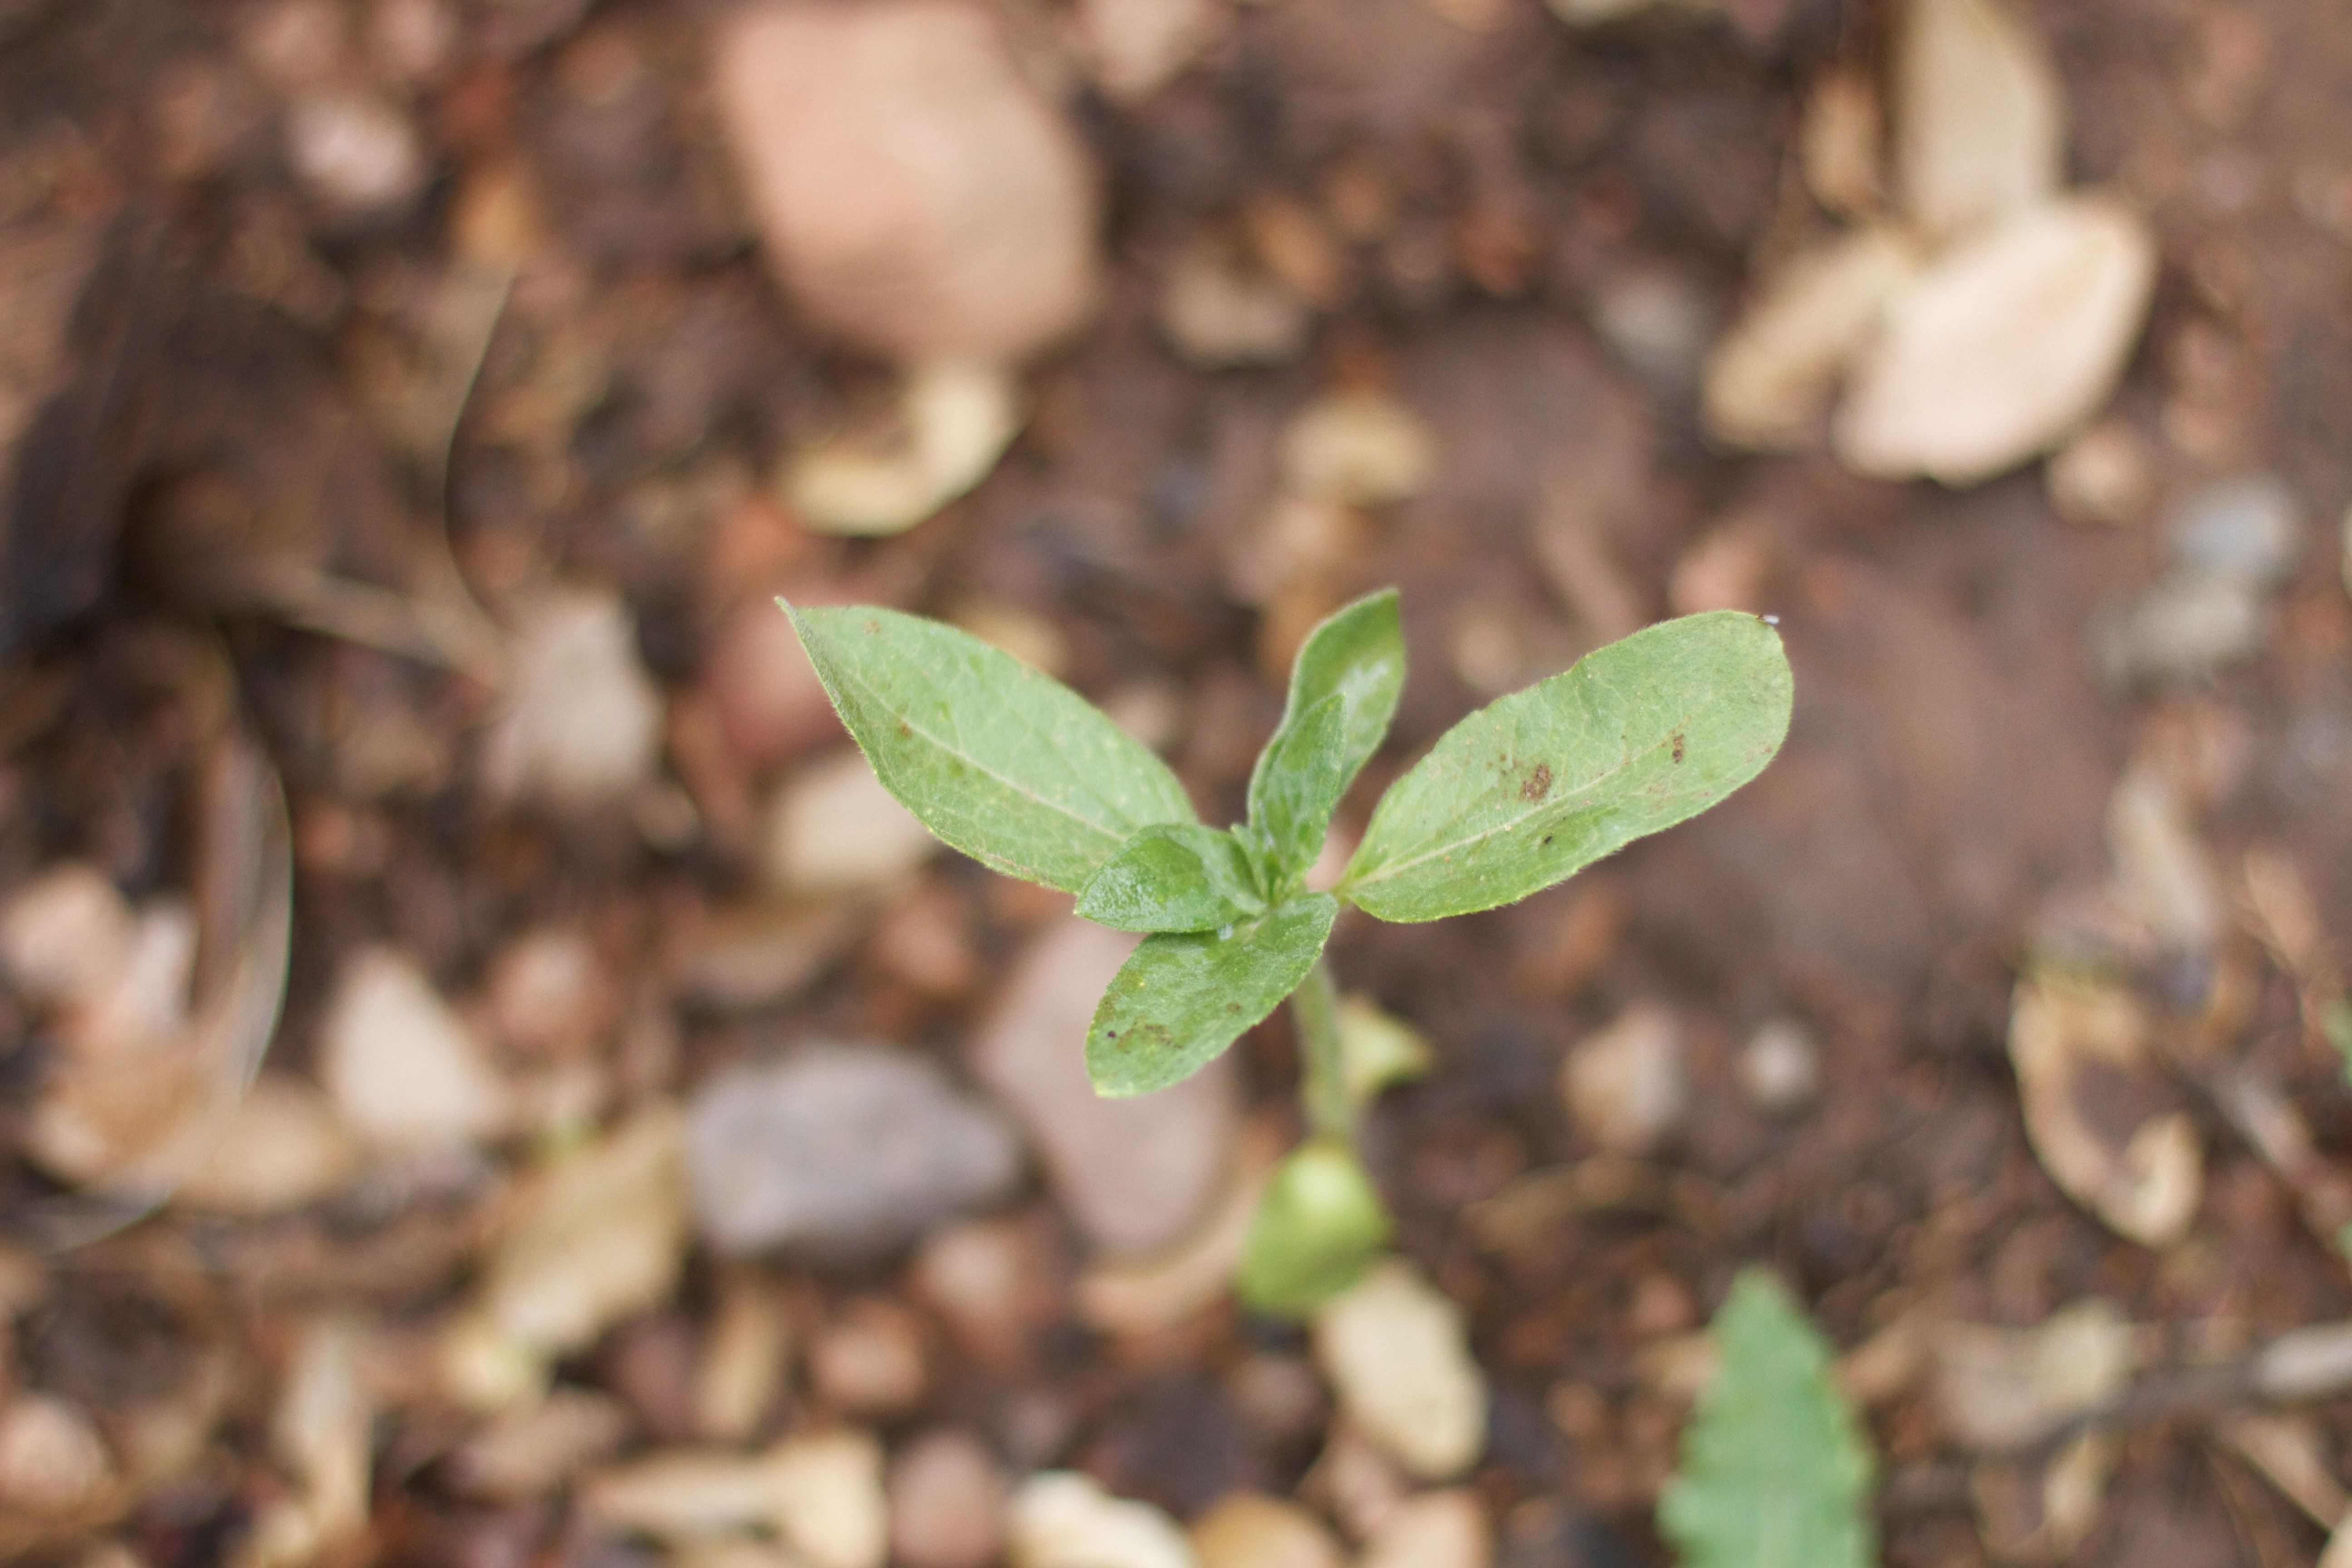
tree, nature, plant, leaf, flower, herb, produce, crop, soil, botany, flora, sunflower, wildflower, seedforward, macro photography, flowering plant, annual plant, land plant